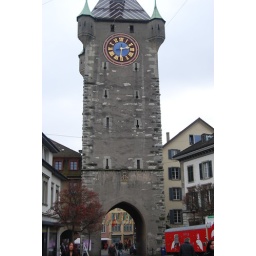
I think this clock tower is in baden..